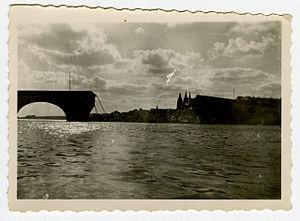
Pont Jacques-Gabriel après la destruction des arches centrales le 16 août 1944 par les troupes allemandes en retraite (photo prise avant la reconstruction en 1946)
Le pont Jacques-Gabriel est un pont sur la Loire situé à Blois dans le Loir-et-Cher, en France. Ce pont a été construit au XVIIIᵉ siècle par Jacques Gabriel.